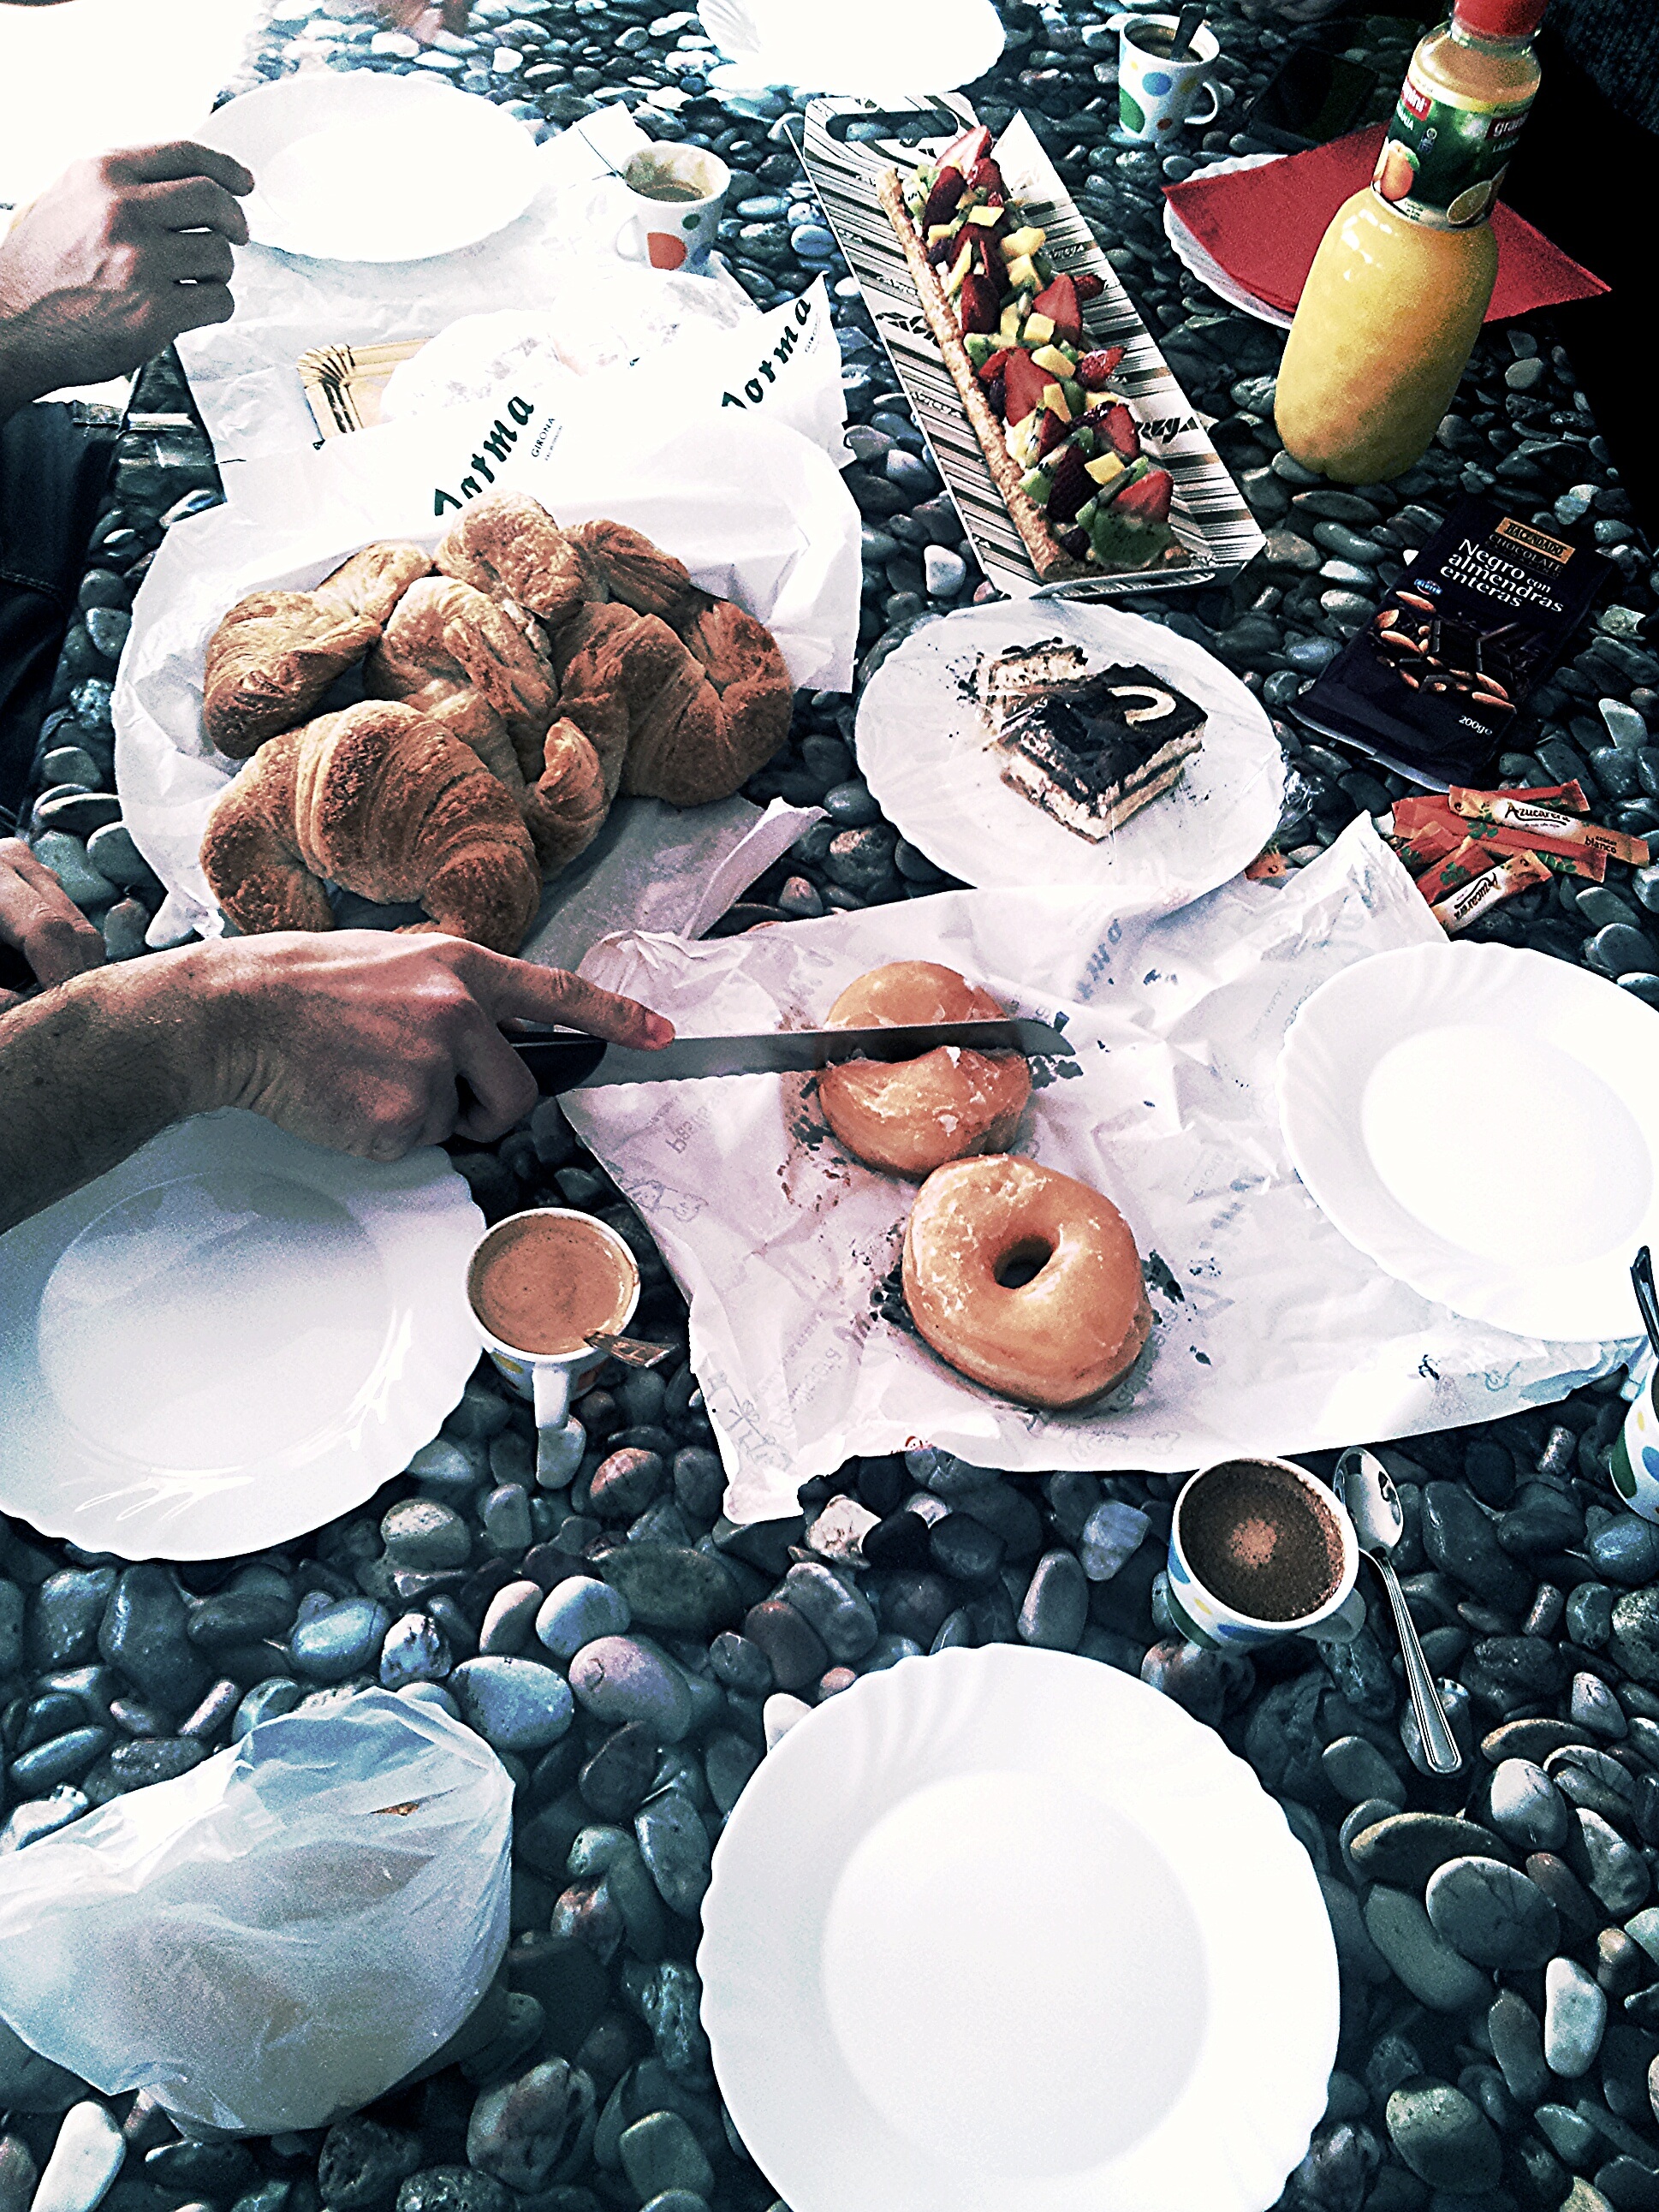
table, food, breakfast, eat, pie, tableware, donut, pastries, sunday, party